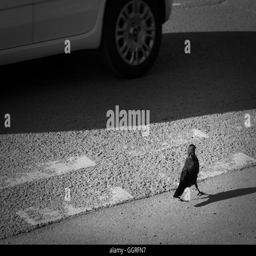
crow walking on the street and being passed by a car